Sandra Vilanova

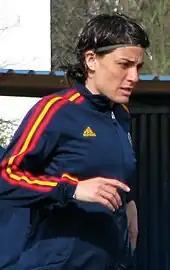

Vilanova made her debut for the Spain women's national football team since 2003, and she remained in Ignacio Quereda's plan for the following decade, serving as the team's captain. After Spain qualified for the 2013 European Championship following a hiatus of 16 years she was called up for the final tournament, where she played one of Spain's four games, losing her position in the midfield to Nagore Calderón and Vicky Losada in the other matches. As she announced her retirement she mentioned this as a disappointment that influenced her in taking that decision.